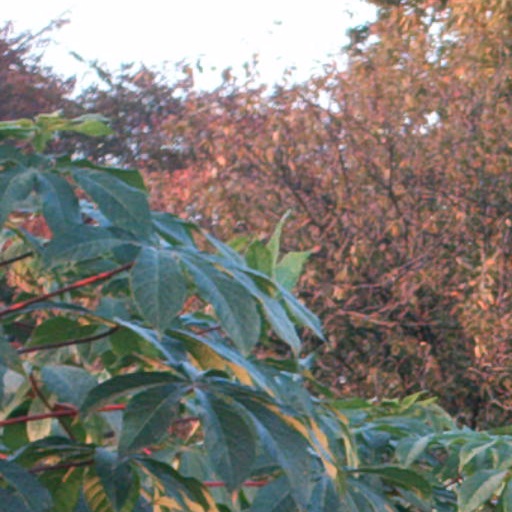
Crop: cassava